MIM-23 Hawk

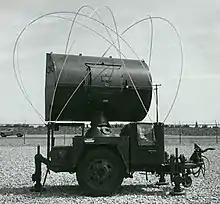
A Hawk CWAR radar

The search radar used with the basic Hawk system, with a radar pulse power of 450 kW and a pulse length of 3 μs, a Pulse Repetition Frequency of 800 and 667 Hz alternately. The radar operates in the 1.25 to 1.35 GHz range. The antenna is a elliptical reflector of open lattice construction, mounted on a small two-wheeled trailer. Rotation rate is 20 rpm, the BCC – Battery Control Central and the CWAR are synchronized by the PAR revolutions and the PAR system trigger.